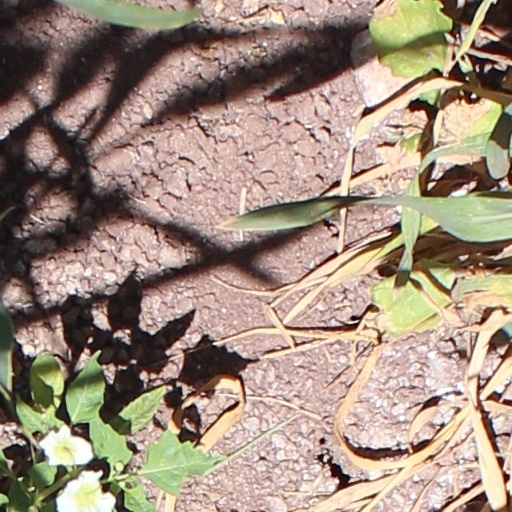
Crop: wheat